Mid-Norfolk Railway

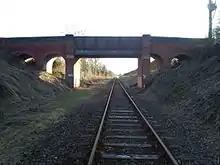
Bridge 1692, partially rebuilt for double track, showing 1965 to present day singled line.

The passenger service between Dereham and Wells ended on 5 October 1964. Dereham became an intermediate station for Norwich to King's Lynn services. In June 1965, the Wymondham to Dereham section was reduced to single track with a passing loop at Hardingham. The passenger service from King's Lynn ended on 9 September 1968, with the "Midland & Great Northern Joint Railway Society" operating the 'East Anglian Branch Line Farewell' DMU special on the final Saturday. The withdrawal of the remaining passenger services, between Wymondham and Dereham, followed in October 1969.